Crickets as pets

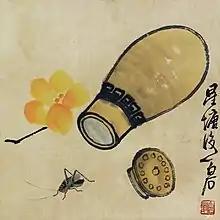
A pet cricket and his container made of a gourd. Watercolor by Qi Baishi (1864–1957).

Keeping crickets as pets emerged in China in early antiquity. Initially, crickets were kept for their "songs" (stridulation). In the early 12th century, the Chinese people began holding cricket fights. Throughout the Imperial era the Chinese also kept pet cicadas and grasshoppers, but crickets were the favorites in the Forbidden City and with the commoners alike. The art of selecting and breeding the finest fighting crickets was perfected during the Qing dynasty and remained a monopoly of the imperial court until the beginning of the 19th century.